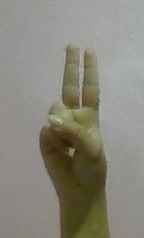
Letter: taa